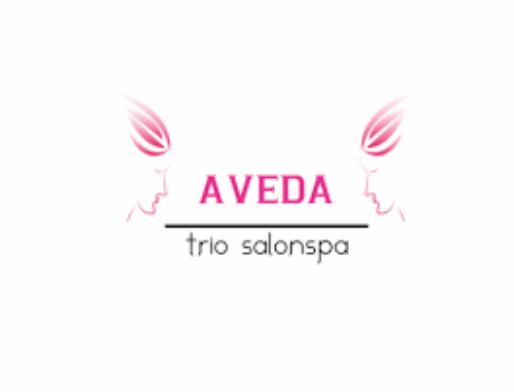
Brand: Aveda
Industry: Necessities